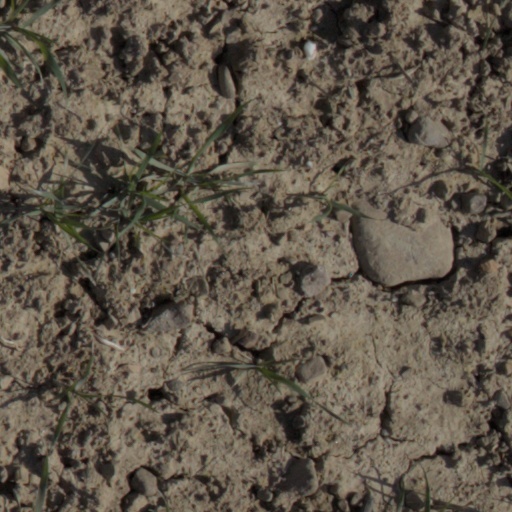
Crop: wheat